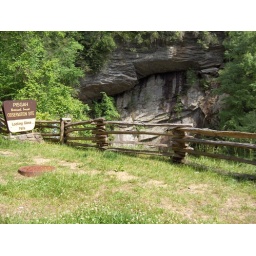
Umm a water fall shot as the car drove by